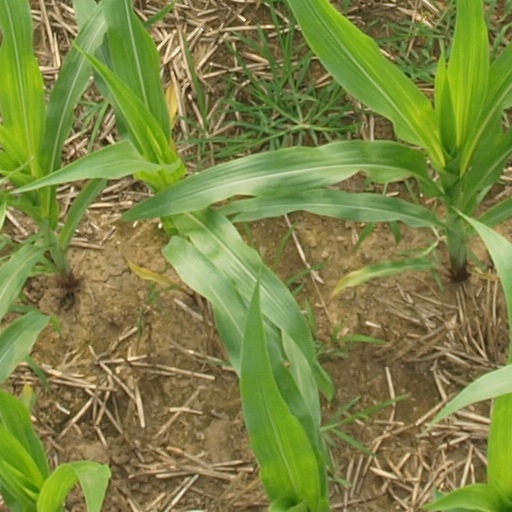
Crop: maize; corn